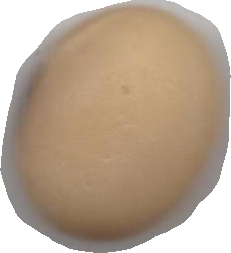
Variety: Anjasmoro